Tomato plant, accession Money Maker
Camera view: tilt-top (135 deg); turntable rotation: 300 degrees
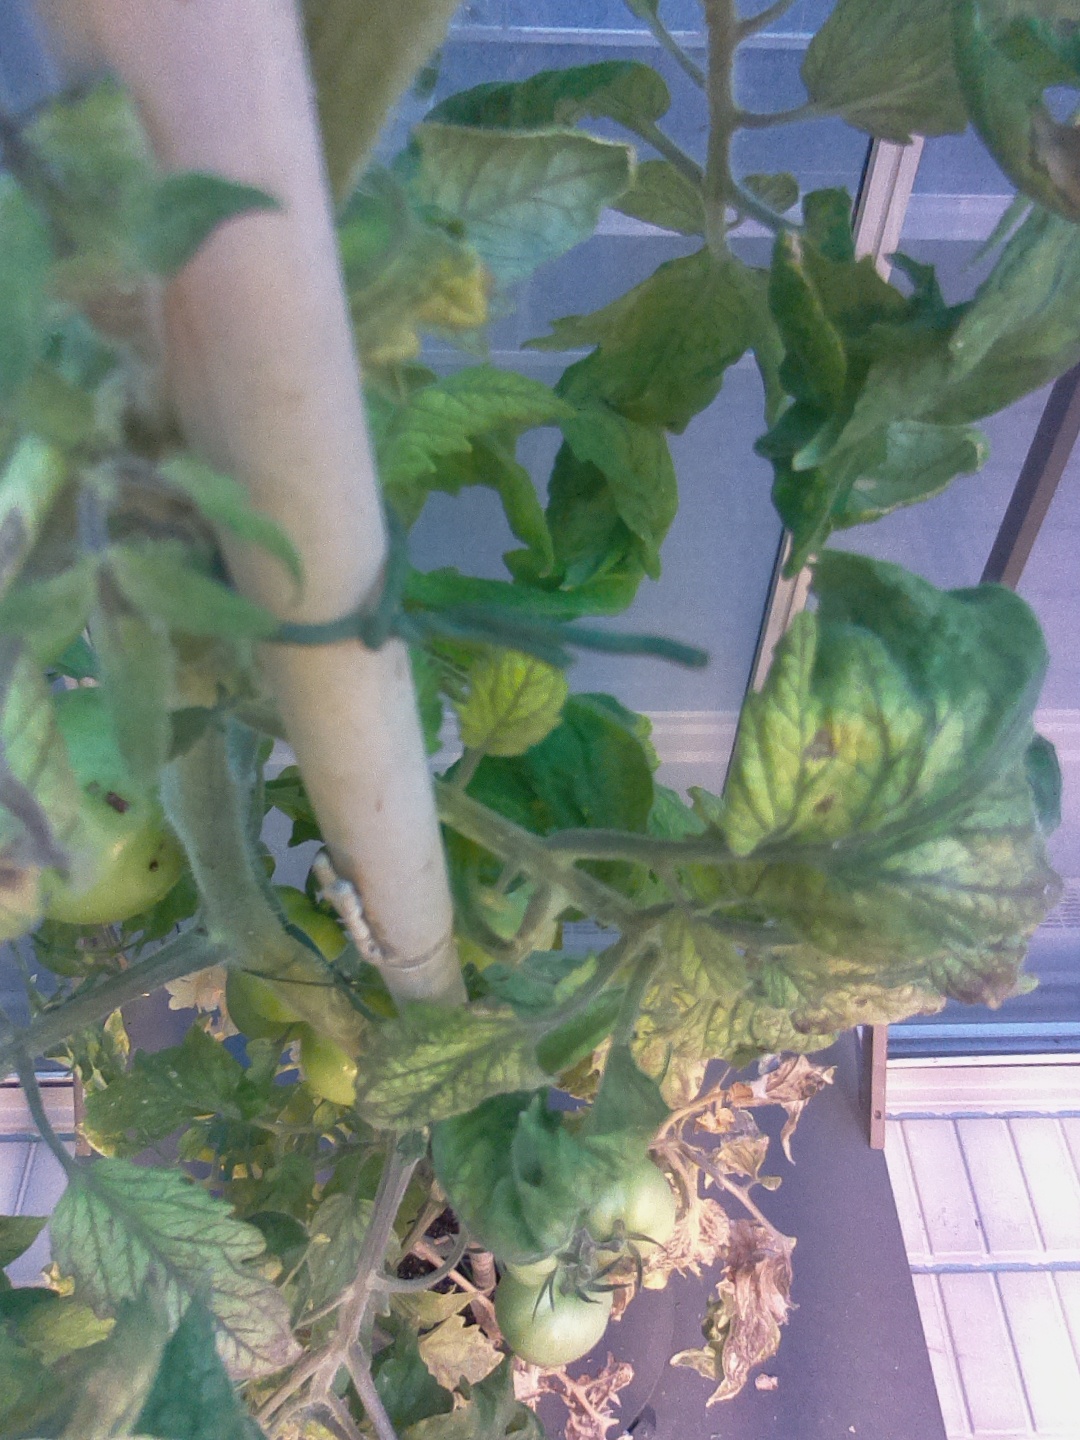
BBCH growth stage 79: 90% -100% of final fruit size